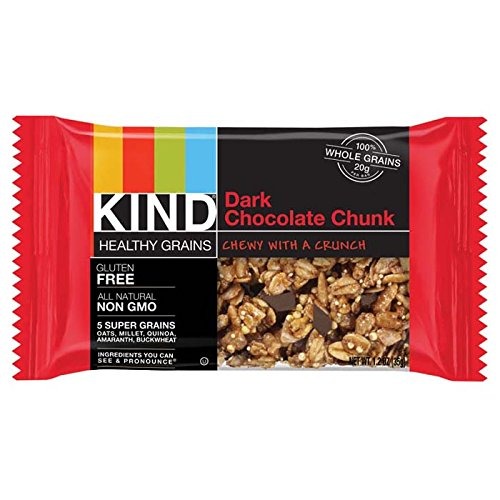
Item Name: Granola Dark Chocolate Chunk Bar - Pack Of 12
Value: 12.0
Unit: Count

Price: 17.66